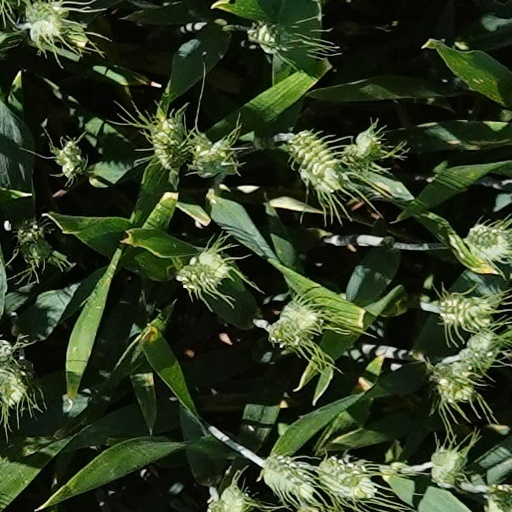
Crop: wheat